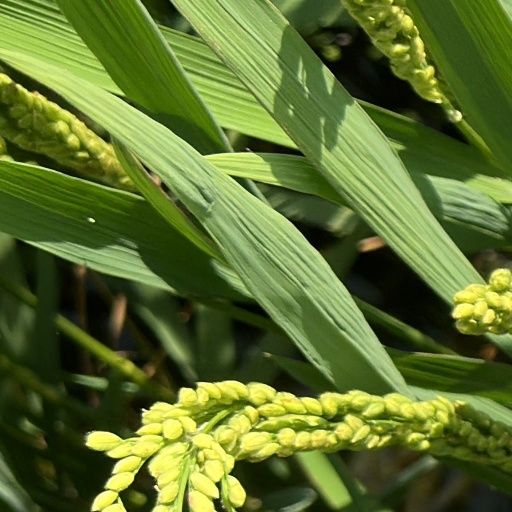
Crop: rice